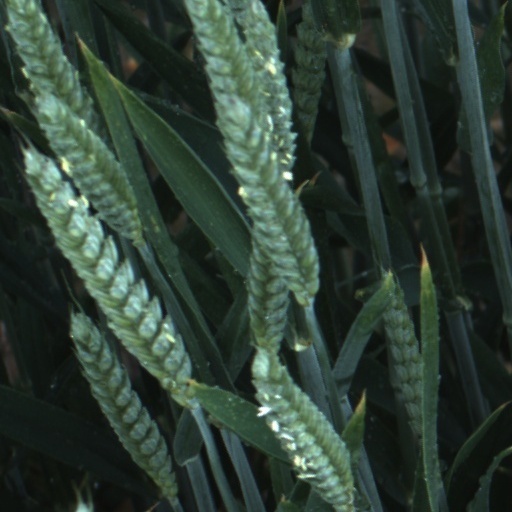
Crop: wheat